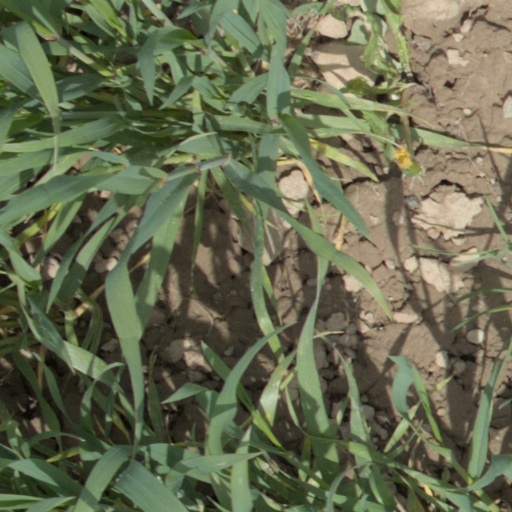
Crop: wheat